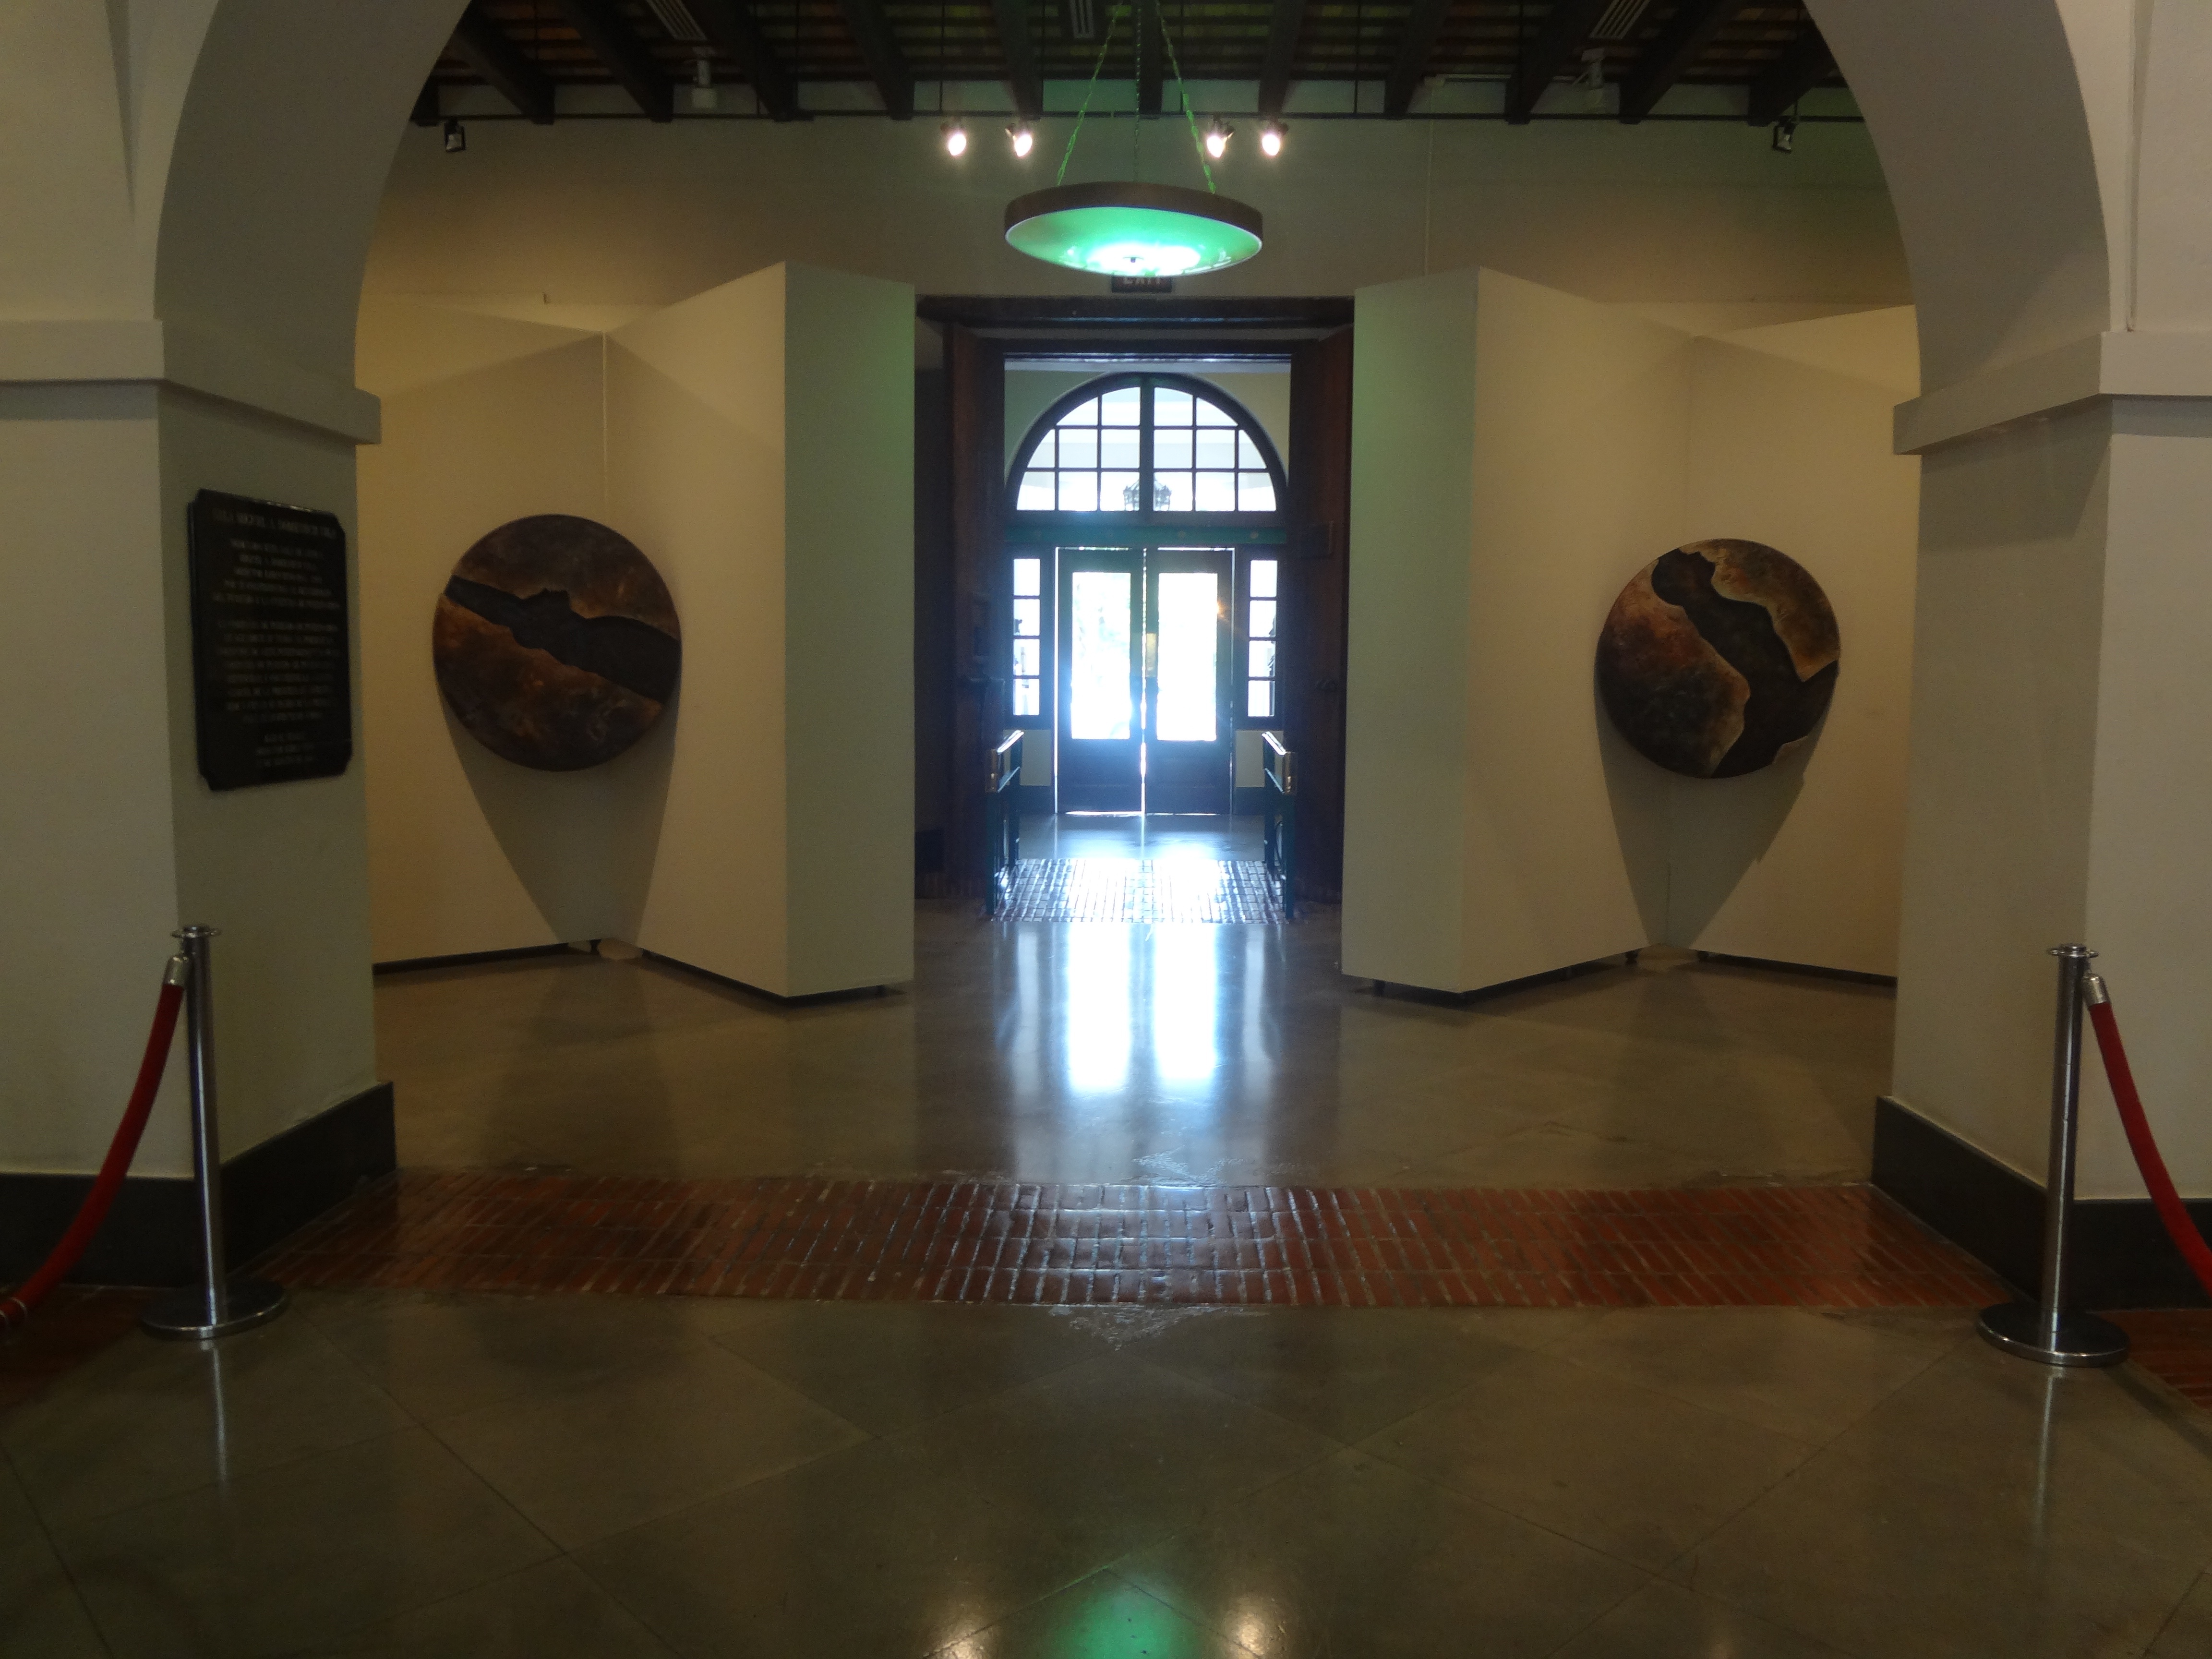
light, floor, glass, museum, interior design, tourist attraction, art gallery